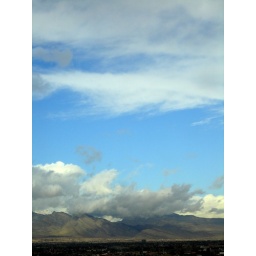
Looking out of the15th floor window of the StarDust hotel in Las Vegas.